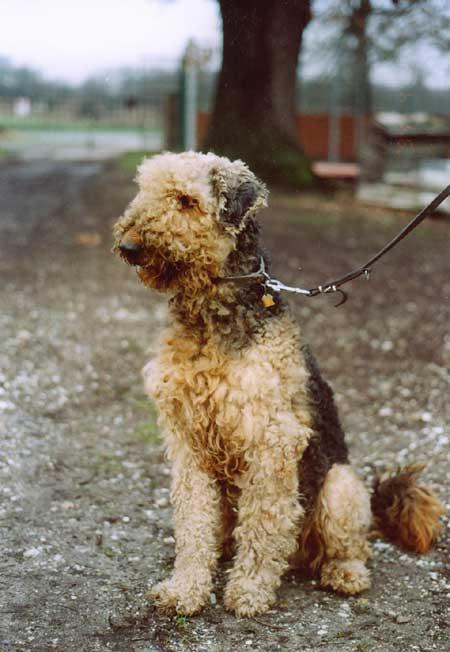
otterhound